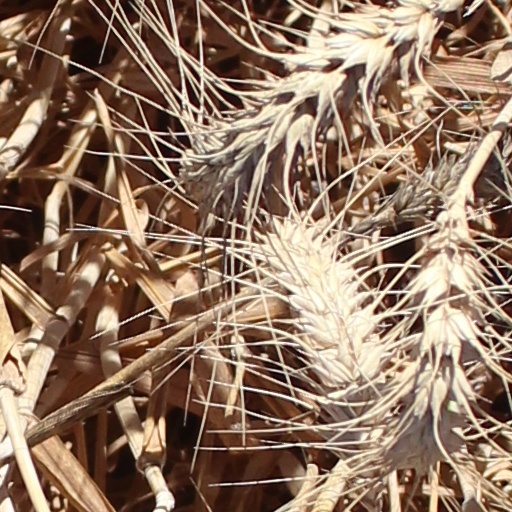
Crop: wheat